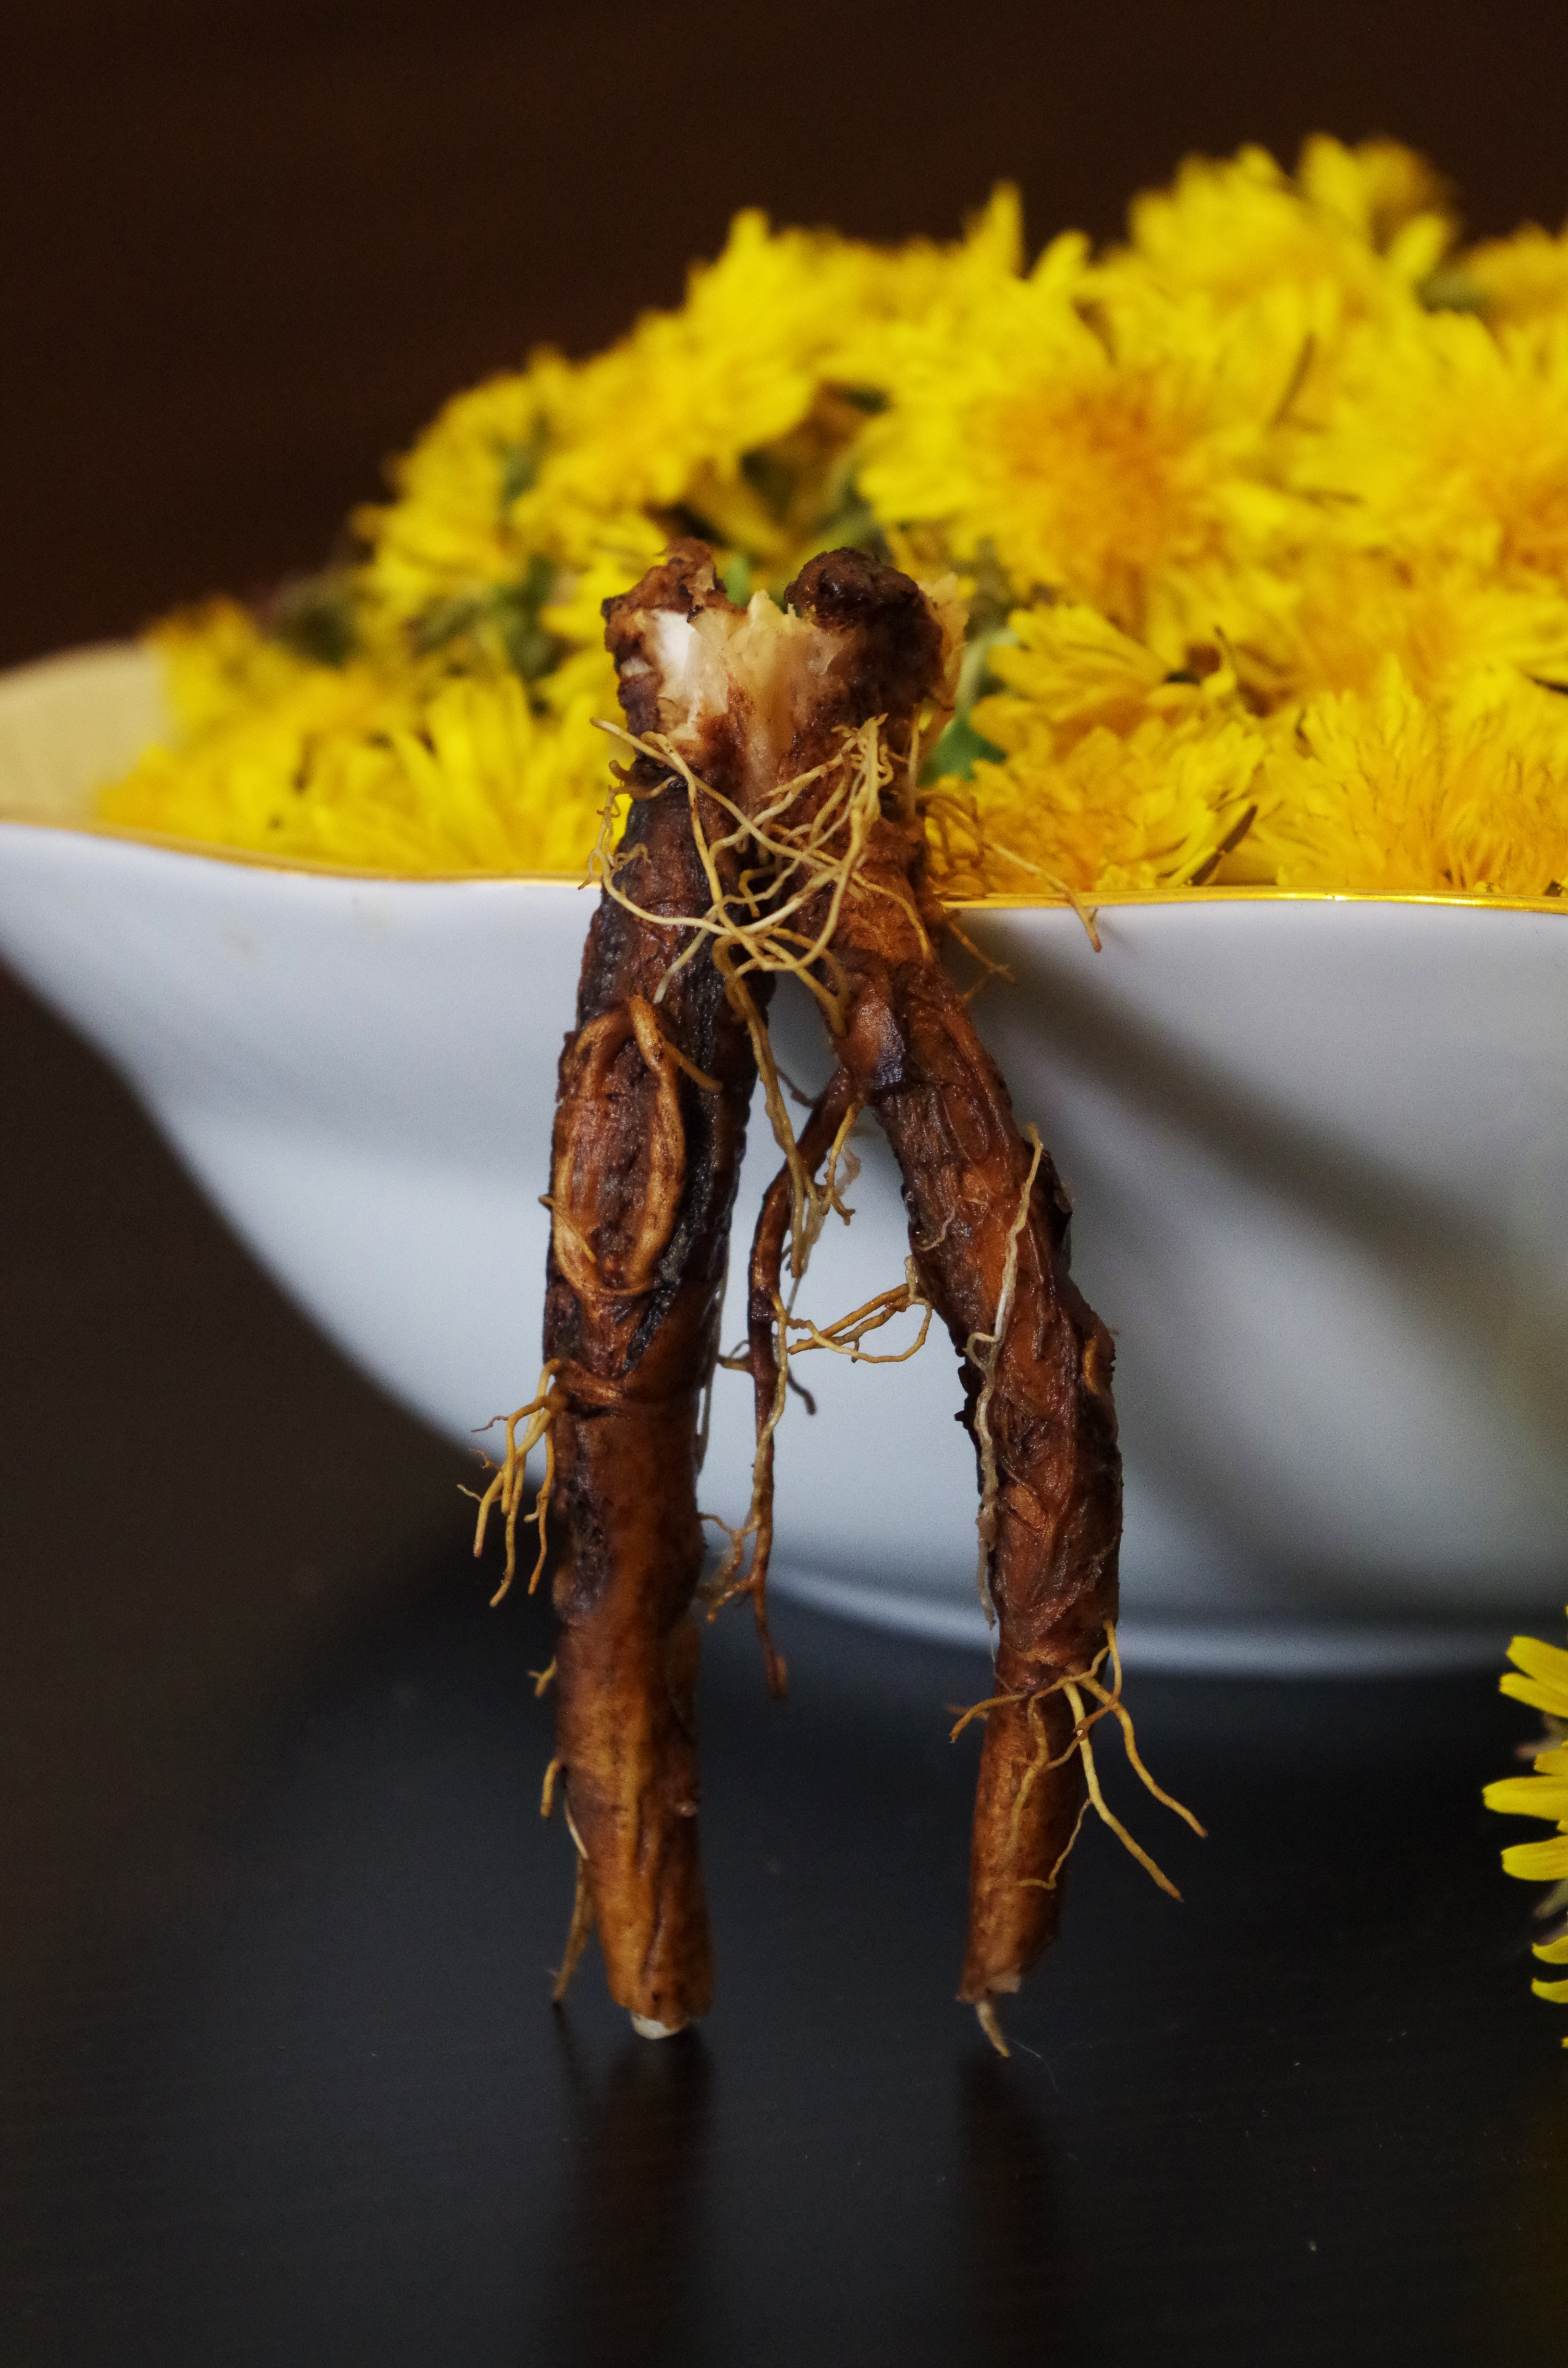
plant, photography, dandelion, leaf, flower, salad, color, insect, autumn, recipe, yellow, flora, health, flowers, close up, macro photography, the root of the